Ricardo Baroja

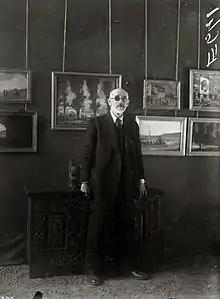
Ricardo Baroja in San Sebastián in 1938.

Ricardo Baroja y Nessi (12 January 1871 – 19 December 1953) was a Spanish painter, writer and engraver. As an engraver, he is considered the successor of Francisco Goya. He was the brother of the novelist Pío Baroja and writer/ethnologist Carmen Baroja. Carmen was the mother of anthropologist Julio Caro Baroja and director/screenwriter Pío Caro Baroja.